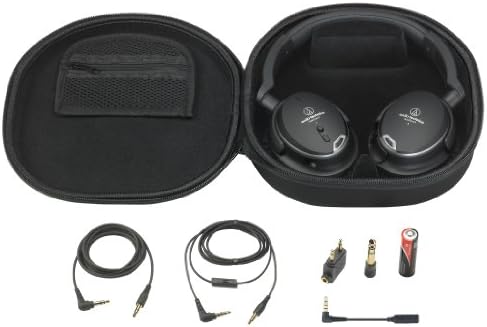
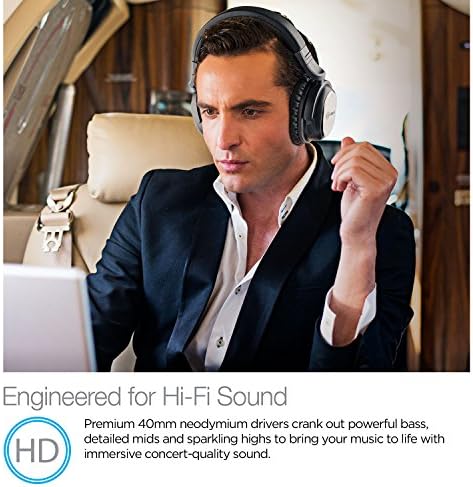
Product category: headphones
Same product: no